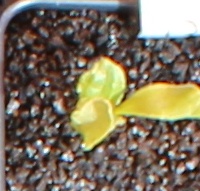
Label: Sugar beet